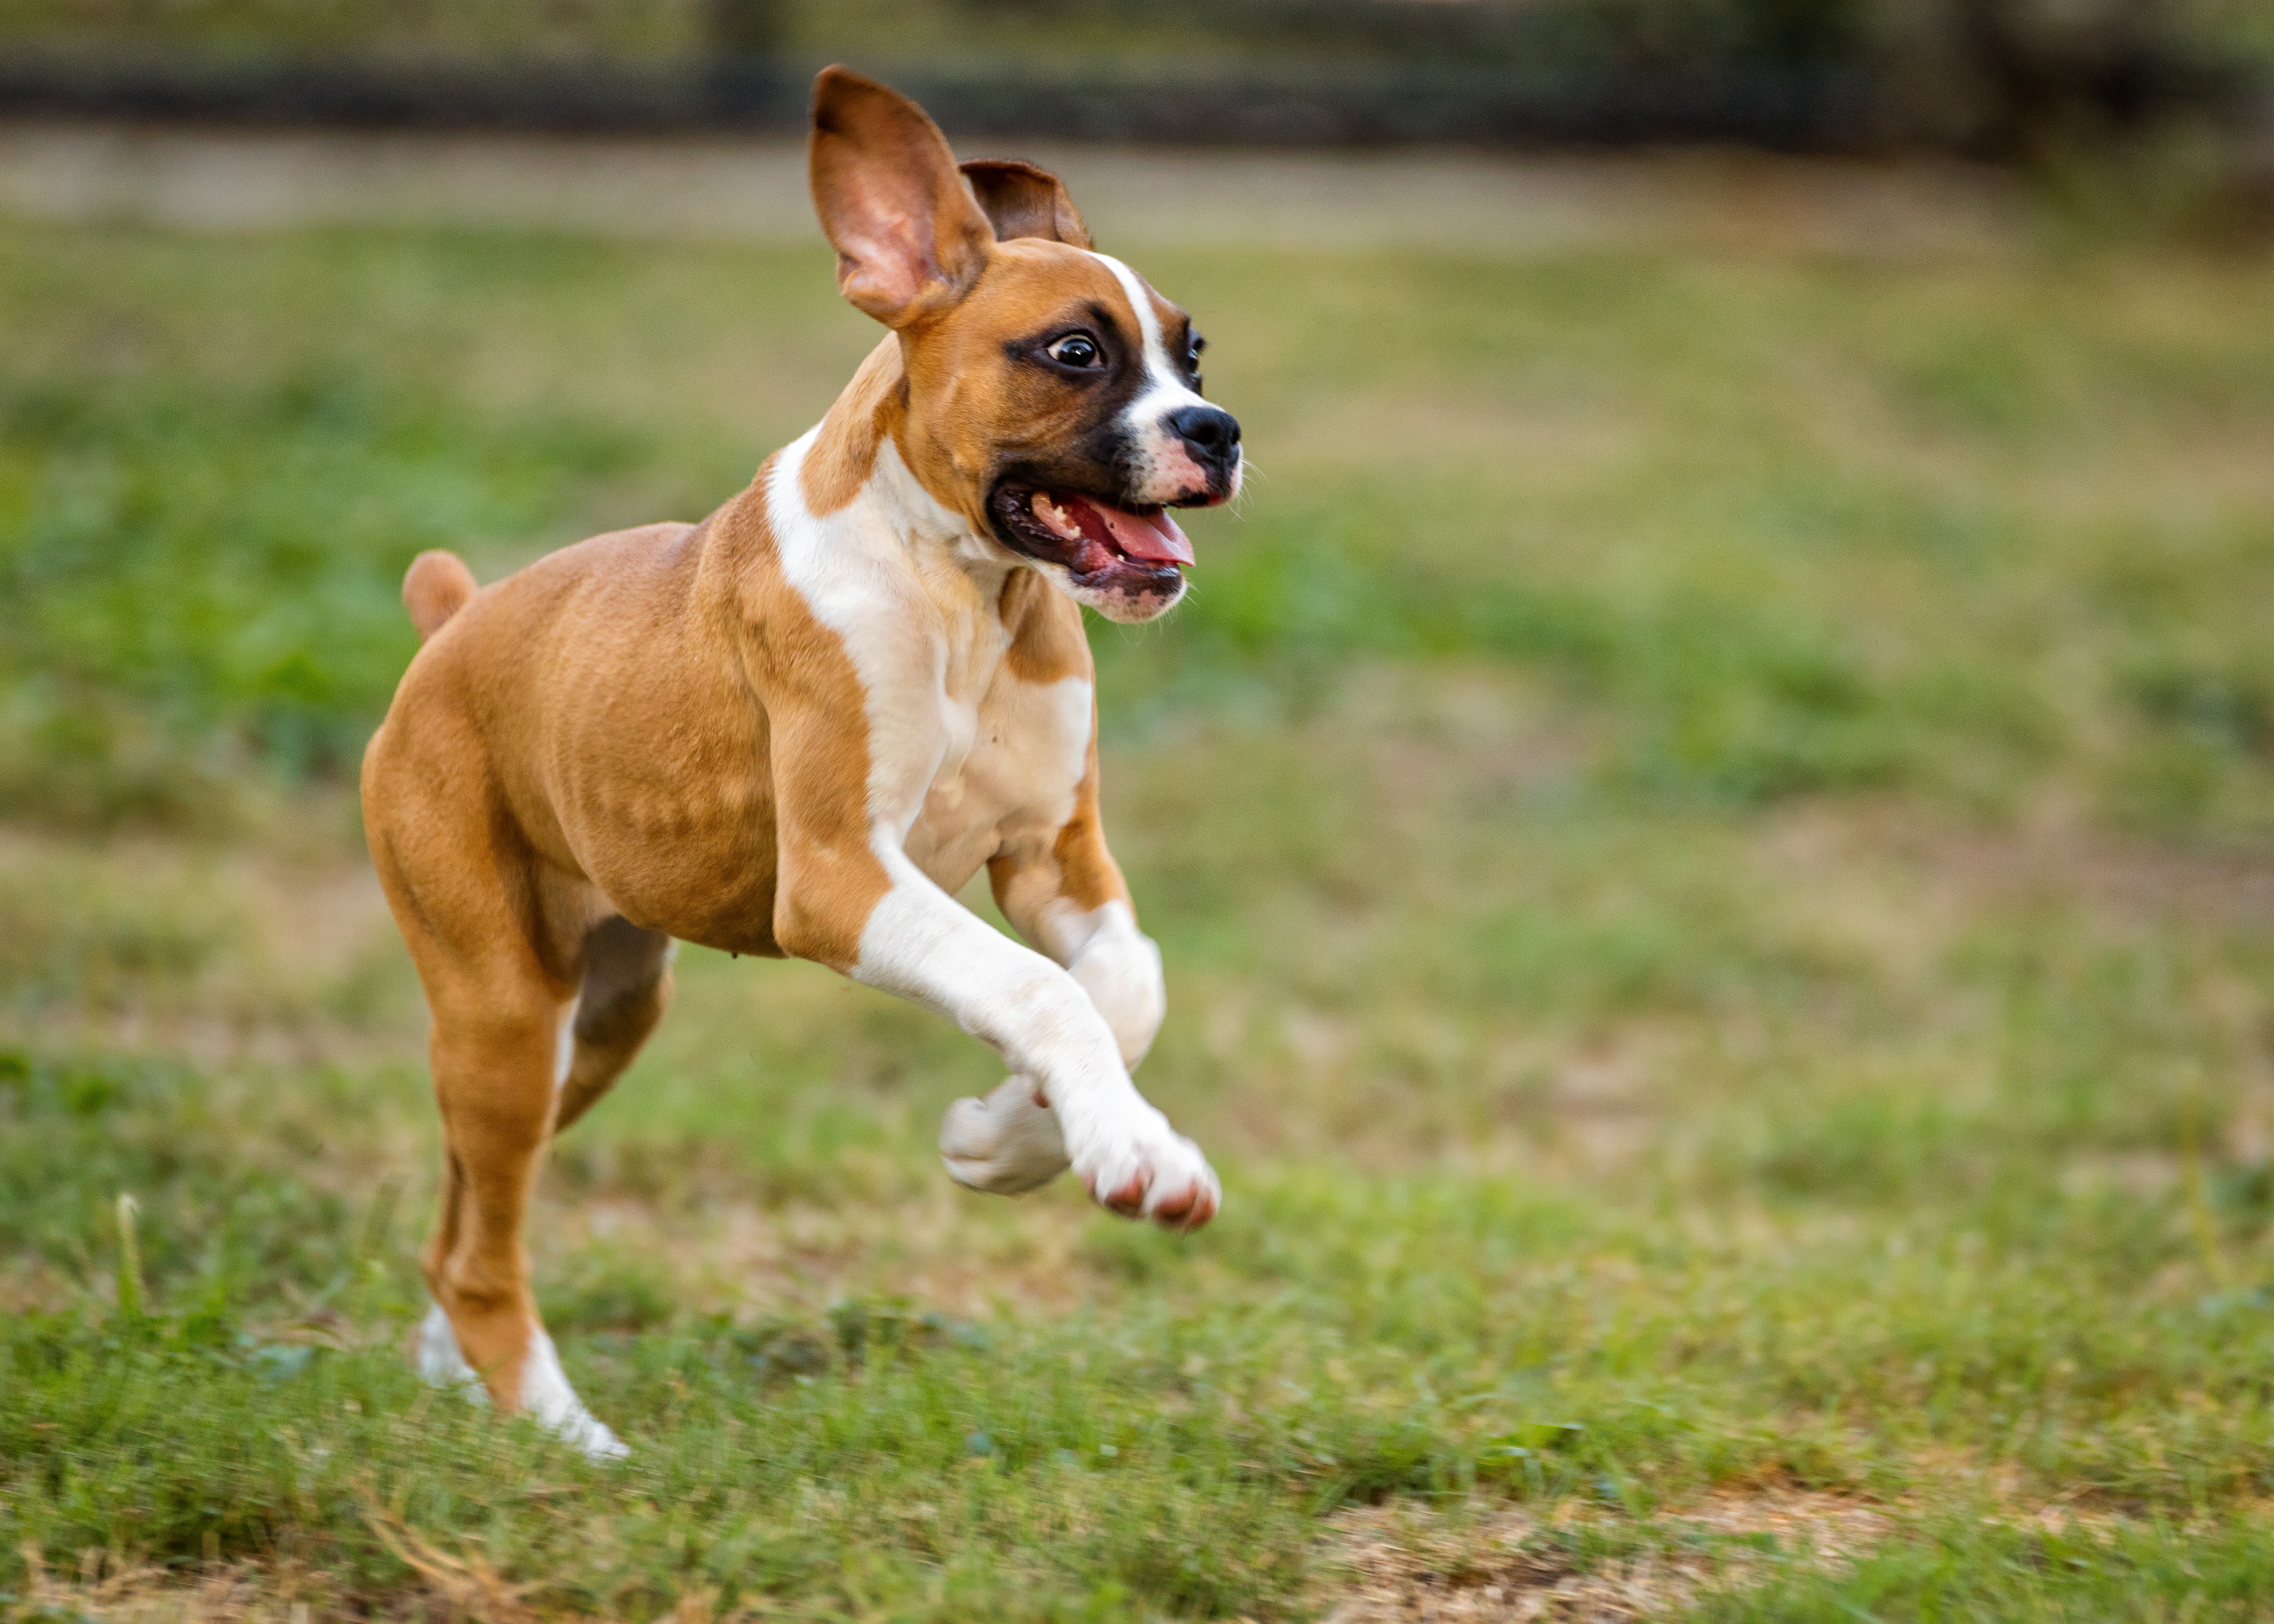
dog, animal, cute, canine, pet, fur, brown, mammal, bulldog, boxer, playful, vertebrate, funny, domestic, dog breed, cute animals, cute dog, dog playing, american staffordshire terrier, old english bulldog, dog like mammal, carnivoran, olde english bulldogge